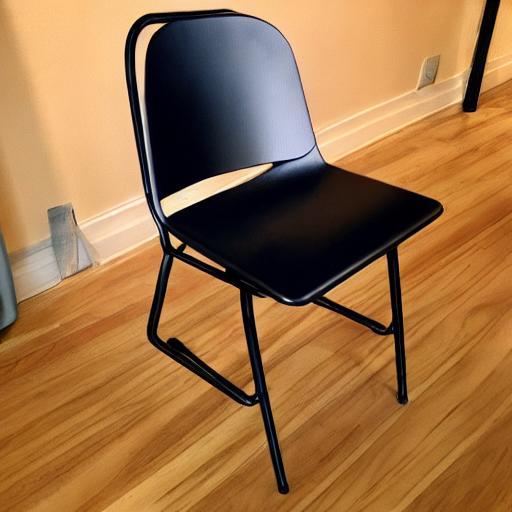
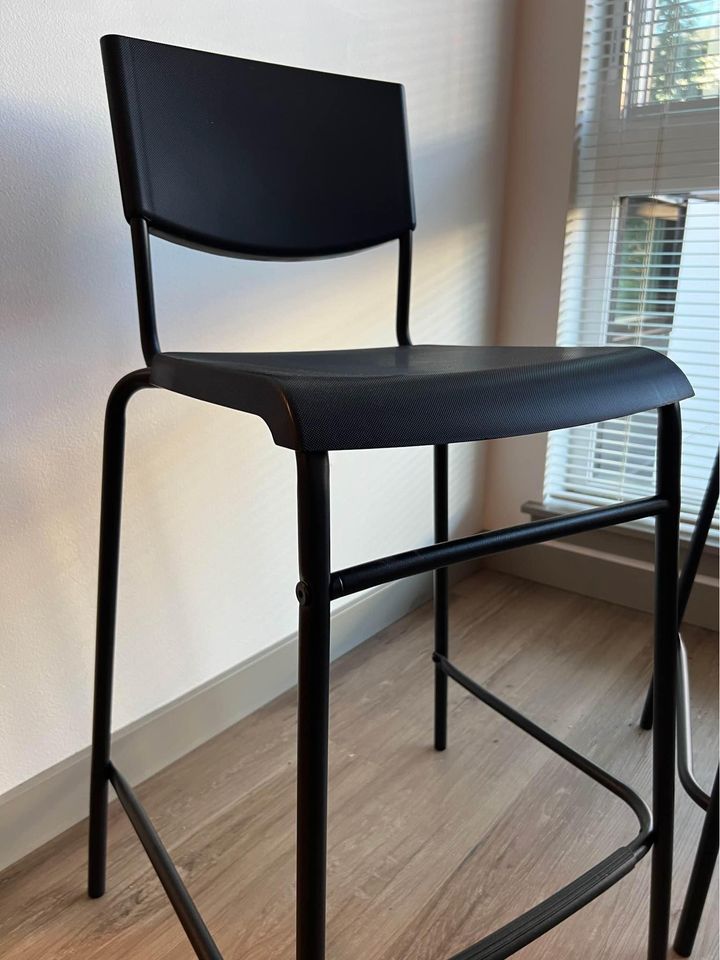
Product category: stool
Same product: no